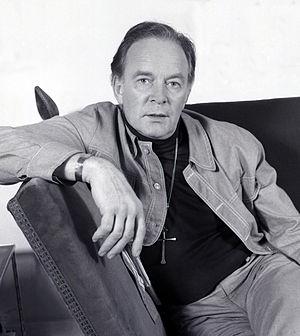
Tony Britton, nom de scène d'Anthony Edward Lowry Britton, est un acteur britannique né le 9 juin 1924 à Birmingham et mort le 22 décembre 2019.